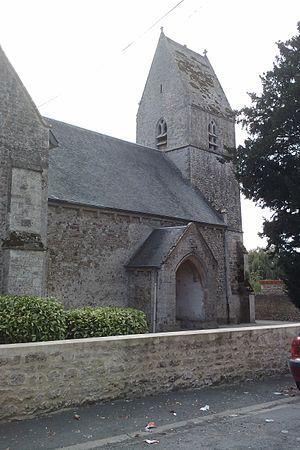
église de fr:Saint-Hilaire-Petitville
Saint-Hilaire-Petitville est une ancienne commune française, située dans le département de la Manche en région Normandie, peuplée de 1 403 habitants. Elle est au cœur du parc naturel régional des Marais du Cotentin, à proximité des plages du débarquement de Utah Beach et Omaha Beach, et voisine de la ville de Carentan.